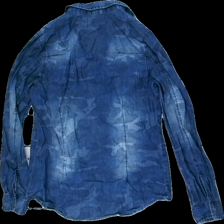
View: back
Type: Shirt
Category: Ladies
Brand: Lindex
Colors: Blue
Material: 68% cotton 32% viscose
Pattern: Other
Cut: Regular
Size: 38
Season: All
Trend: Denim
Damage location: middle center
Damage 2 location: top right
Price range: <50
Recommended usage: Reuse
Description: camouflage mönstrad jeans skjorta